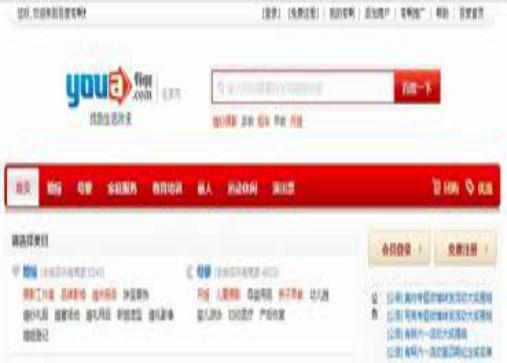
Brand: BaDuYoua
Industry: Others